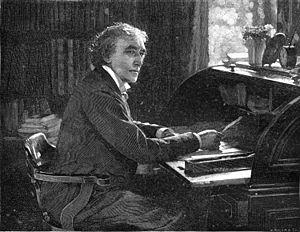
Sir Henry Irving, né John Henry Brodribb, était un acteur de théâtre anglais de l'époque victorienne, connu aussi comme actor-manager pour avoir endossé toutes les responsabilités du théâtre, saison après saison, au Lyceum Theatre de Londres ; il se définissait lui-même et sa compagnie comme représentatifs du théâtre classique anglais. Il fut le premier acteur à recevoir en récompense le titre de chevalier. Irving est supposé avoir inspiré Dracula, le personnage-titre du roman de Bram Stoker publié en 1897.